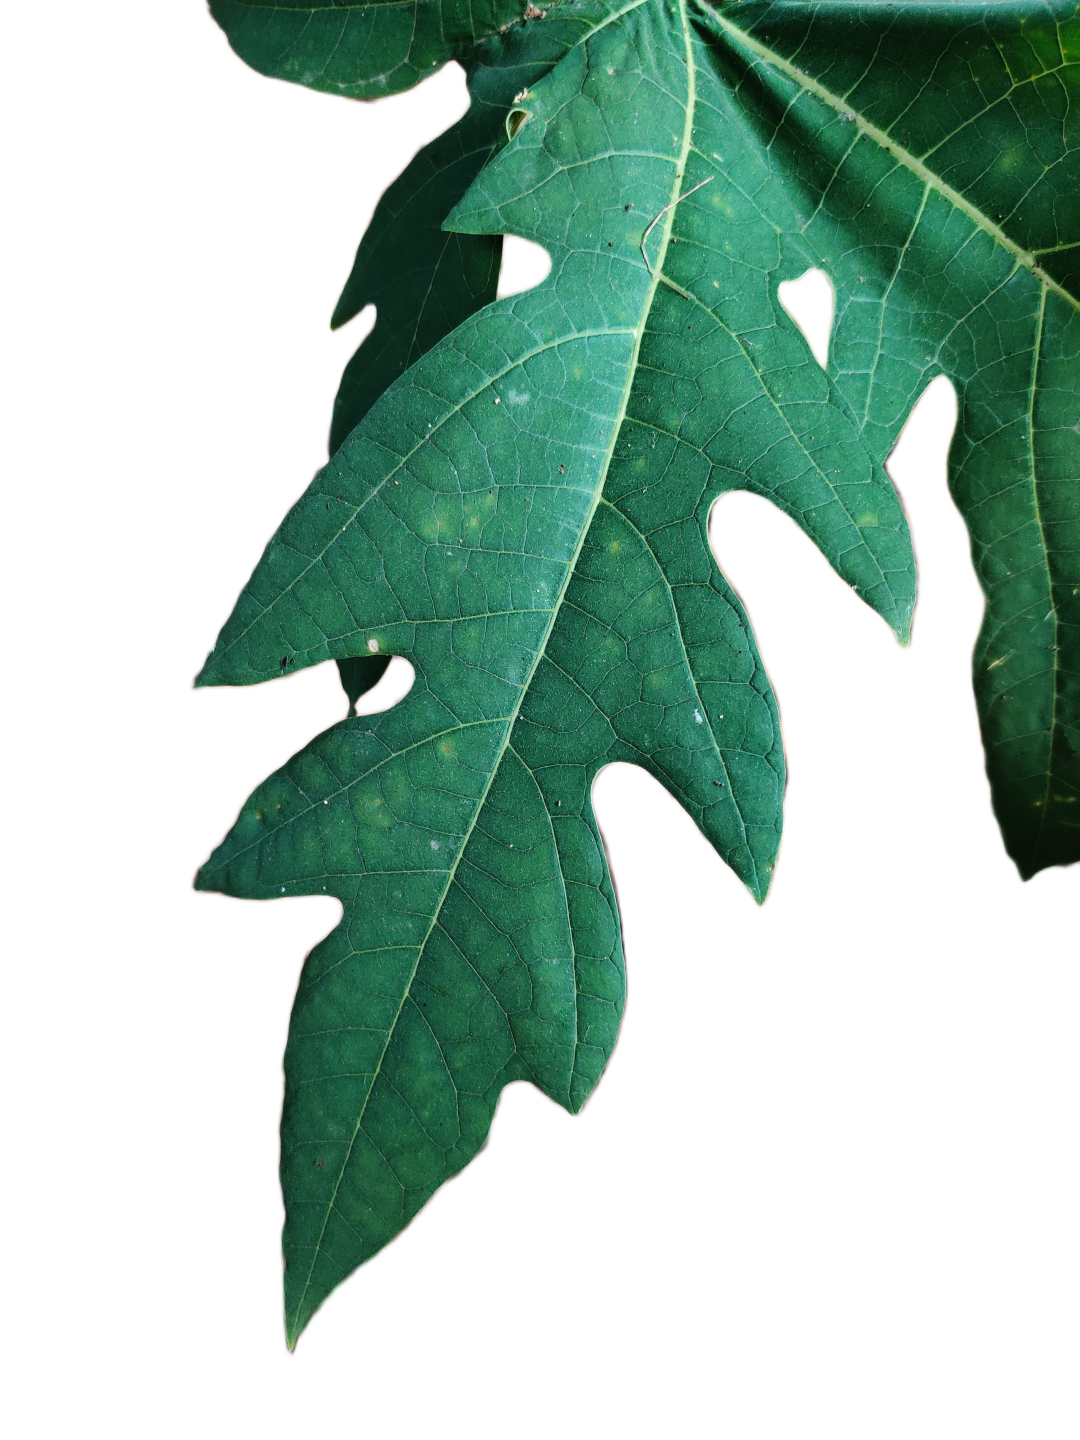
Crop: Papaya
Label: Carica_Insect_Hole